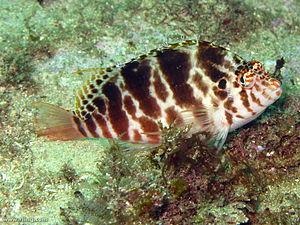
Cirrhitichthys aprinus, communément nommé Épervier à taches rouges, est une espèce de poissons marins de la famille des Cirrhitidae soit les poissons-faucons ou poissons-éperviers. Leur nom vernaculaire est issu de leur technique de chasse consistant à rester immobile dans le récif et à fondre sur leur proie en une brusque accélération dès que celle-ci devient accessible.